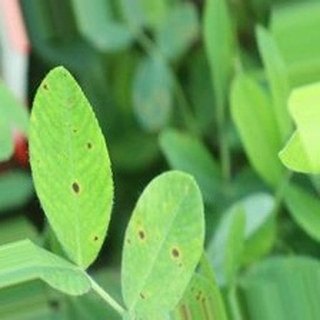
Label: groundnut_early_leaf_spot